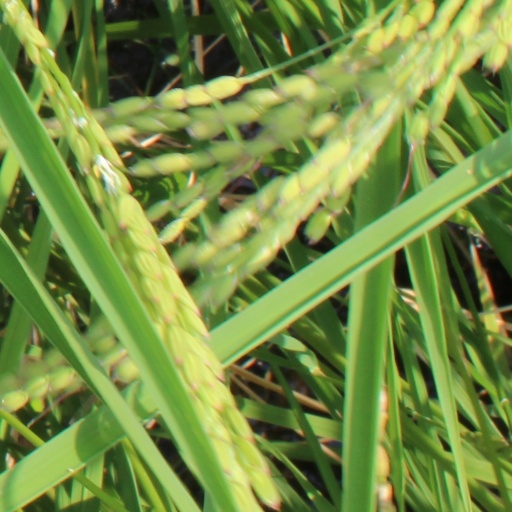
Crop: rice